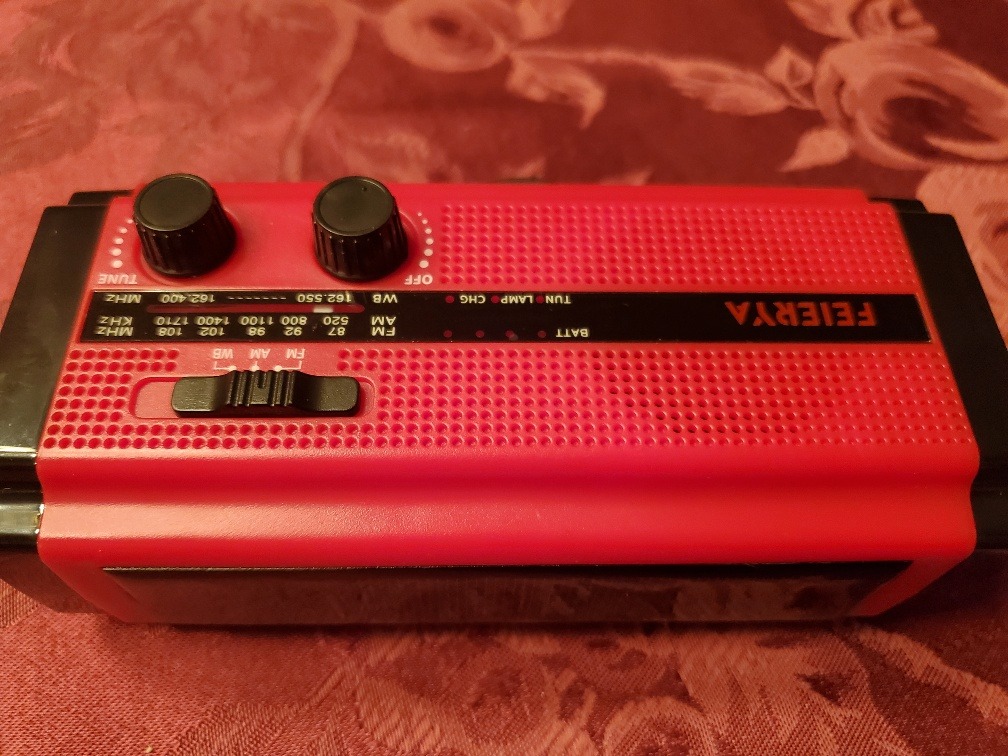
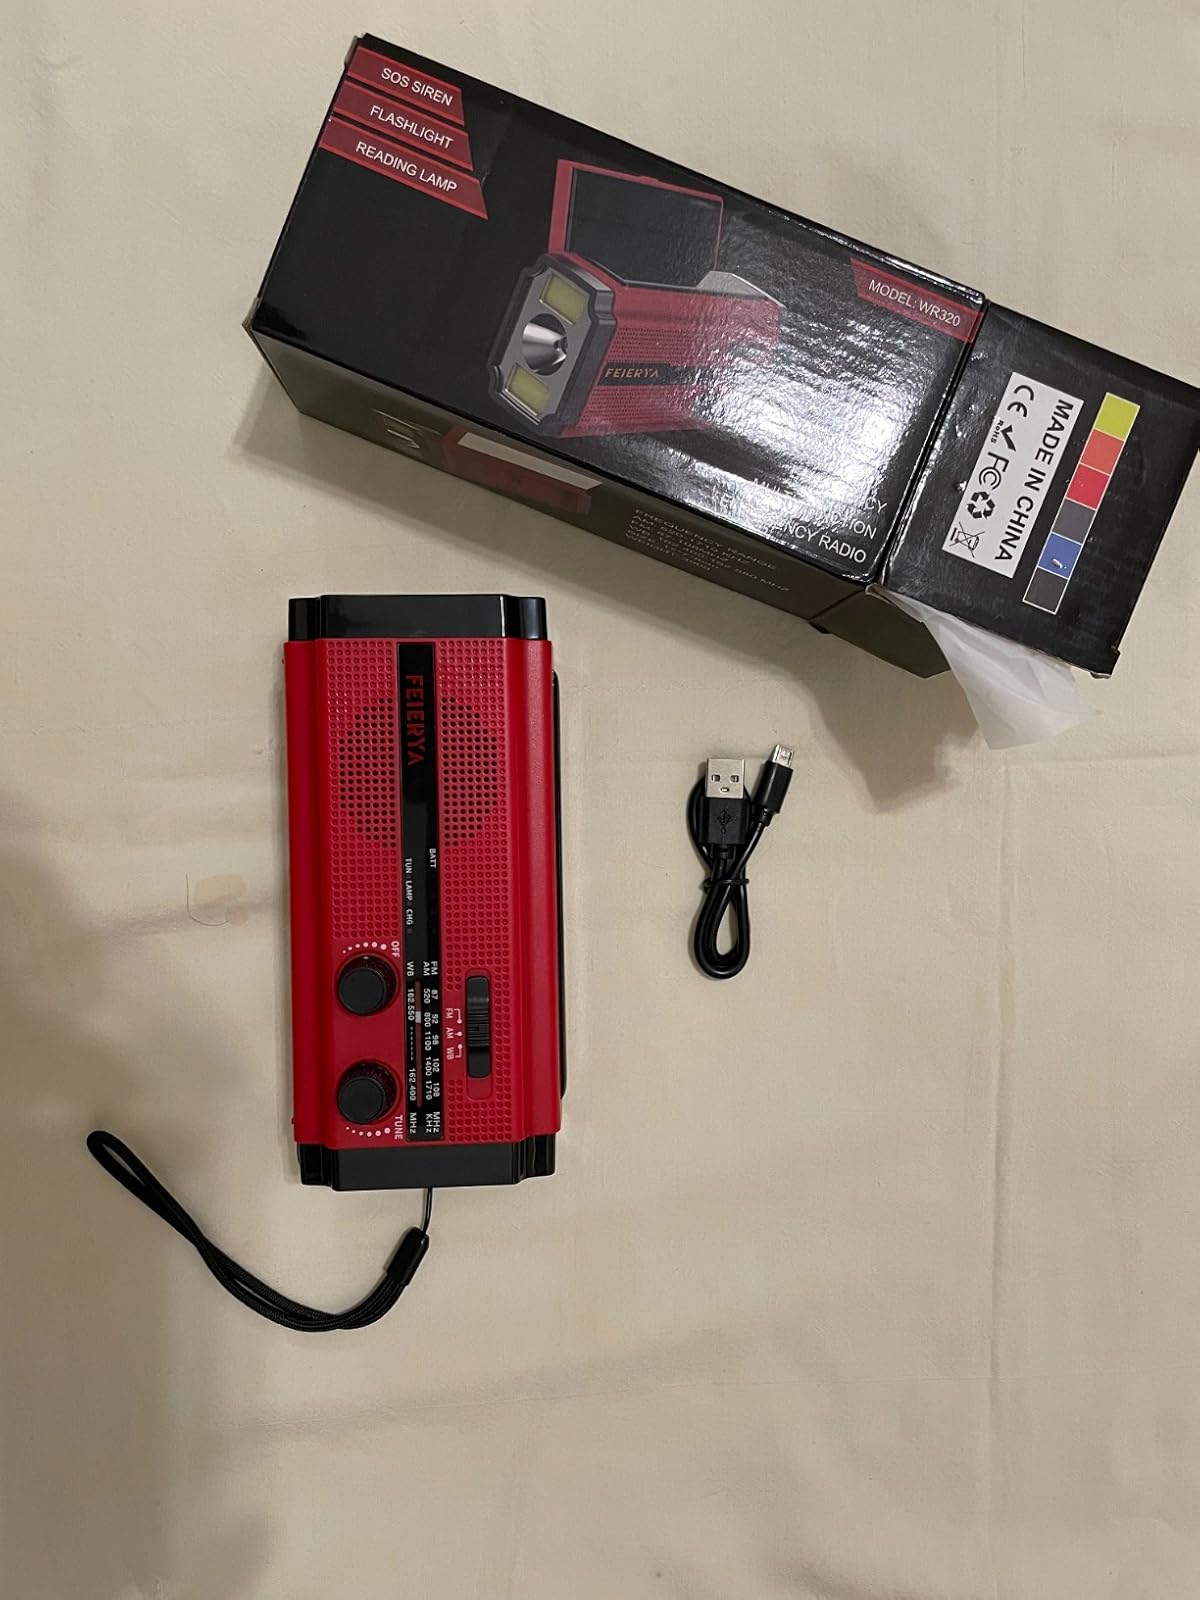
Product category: radio
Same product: yes